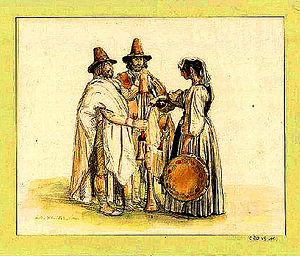
Jeune rom au tambourin versant du vin, Guillaume Bodinier, XIXe, Musée d'Angers
Le mot Roms désigne en français un ensemble de populations établies dans divers pays du monde et ayant, à origine, une culture et des origines communes dans le sous-continent indien, également dénommées par les exonymes Tziganes / Tsiganes, Gitans, Bohémiens, Manouches ou Romanichels ou encore « gens du voyage » par confusion ou par vision fantasmée. Leurs langues initiales font partie du groupe, issu du sanskrit, parlé au nord-ouest du sous-continent indien, et qui comprend aussi le gujarati, le pendjabi, le rajasthani et le sindhi. Minoritaires sur une vaste aire géographique entre l'Inde et l'océan Atlantique, puis sur le continent américain, les élites lettrées de ces populations ont adopté comme endonyme unique le terme Rom, signifiant en langue romani « homme accompli et marié au sein de la communauté ». Deux autres dénominations, les Sintis et les Kalés, sont considérées tantôt comme des groupes différents des Roms, tantôt comme inclus parmi ces derniers.